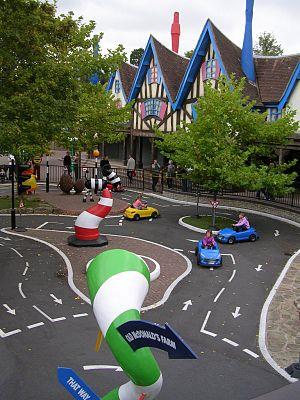
Un circuit de voitures miniatures pour enfants au parc Alton Towers. Photo prise en septembre 2007 avec un Nikon coolpix 3200 et retouché sous Paint Shop Pro.
Alton Towers est un parc à thèmes situé dans la commune d'Alton dans le Staffordshire. Il est construit sur le site d'une ancienne maison fortifiée. Alton Towers est une propriété de Tussauds Group, filiale de Merlin Entertainments.